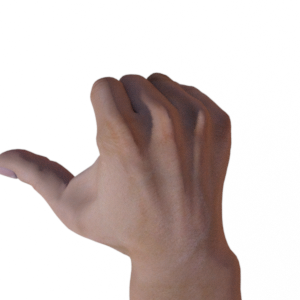
Label: rock